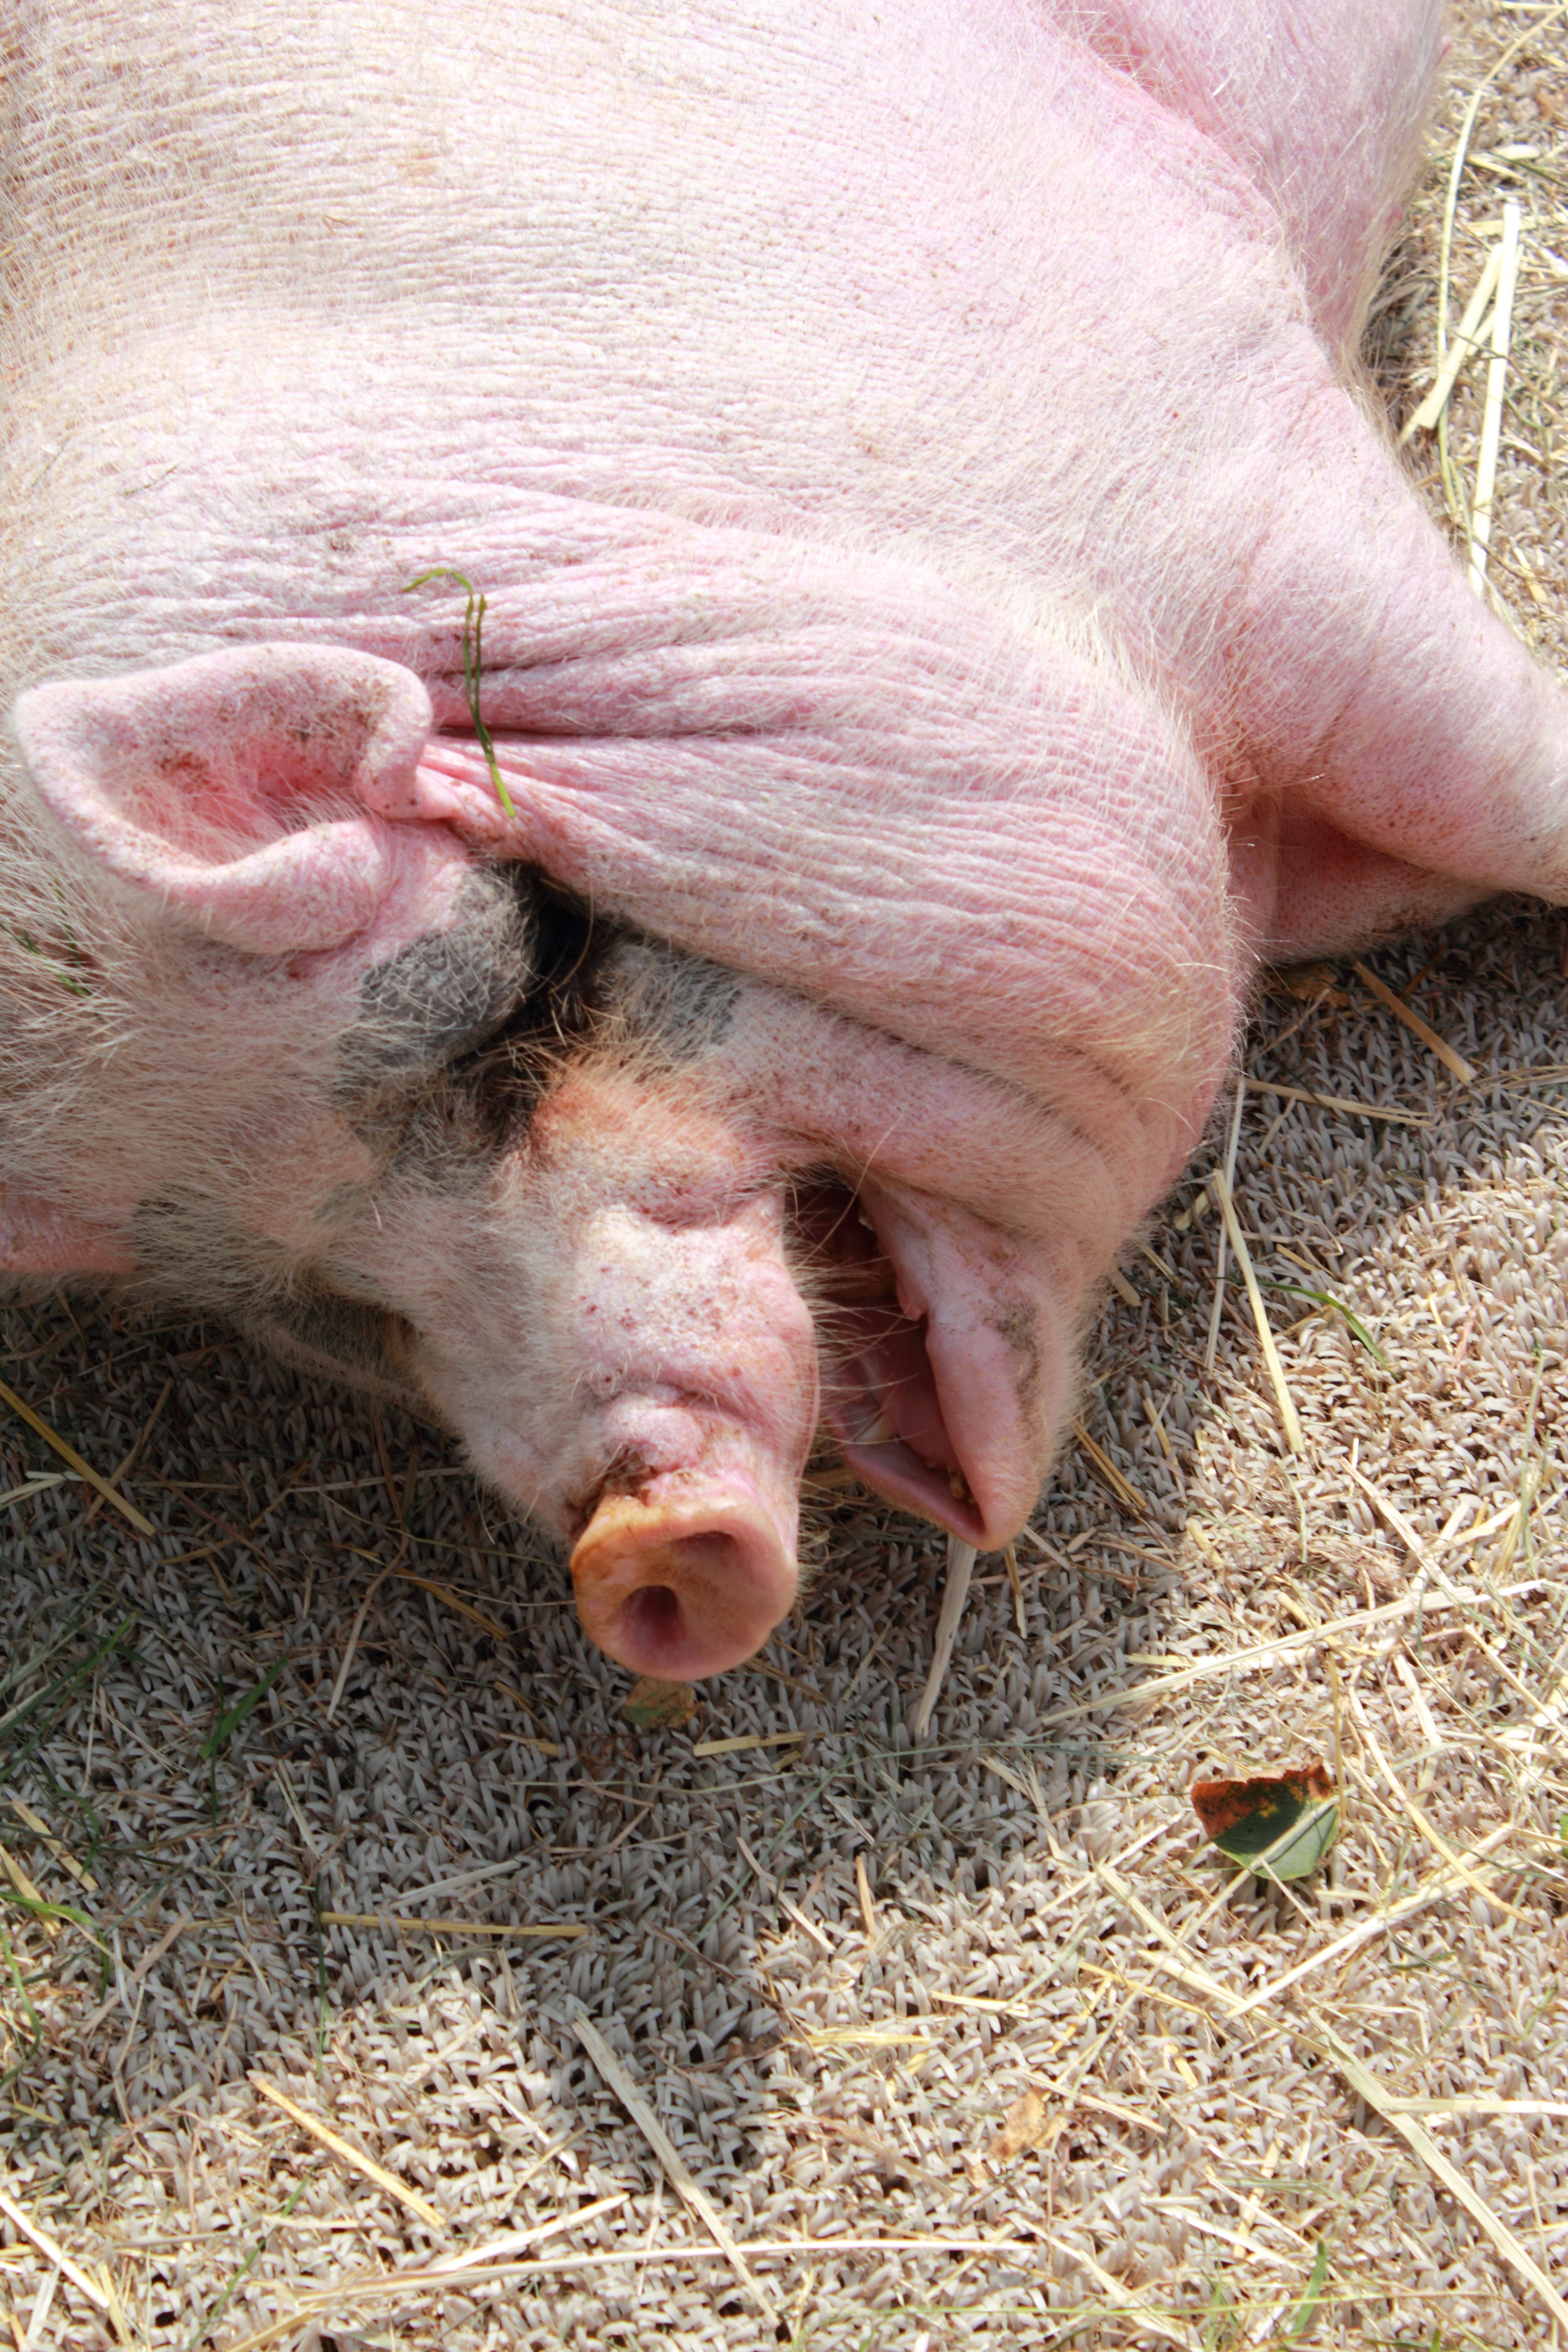
farm, animal, mammal, fauna, snout, head, vertebrate, pig, take a nap, domestic pig, pig like mammal, acb